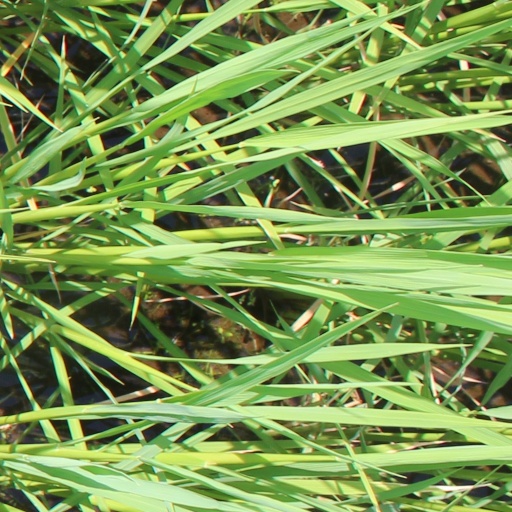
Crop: rice